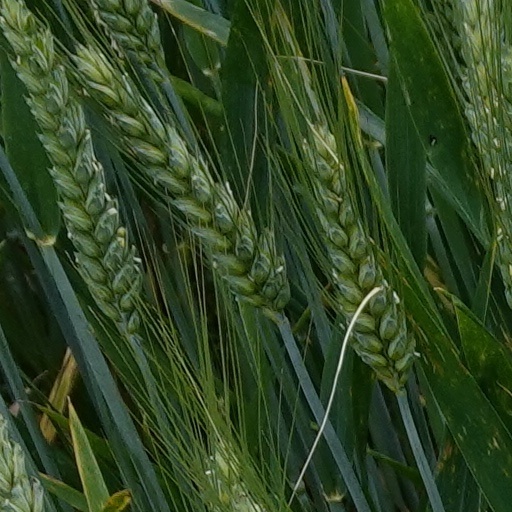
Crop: wheat